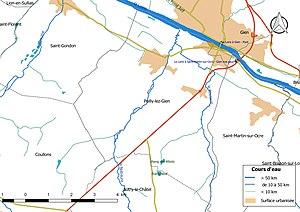
Carte du réseau hydrographique de la commune de fr:Poilly-lez-Gien (France).
Poilly-lez-Gien est une commune française située dans le département du Loiret, en région Centre-Val de Loire.